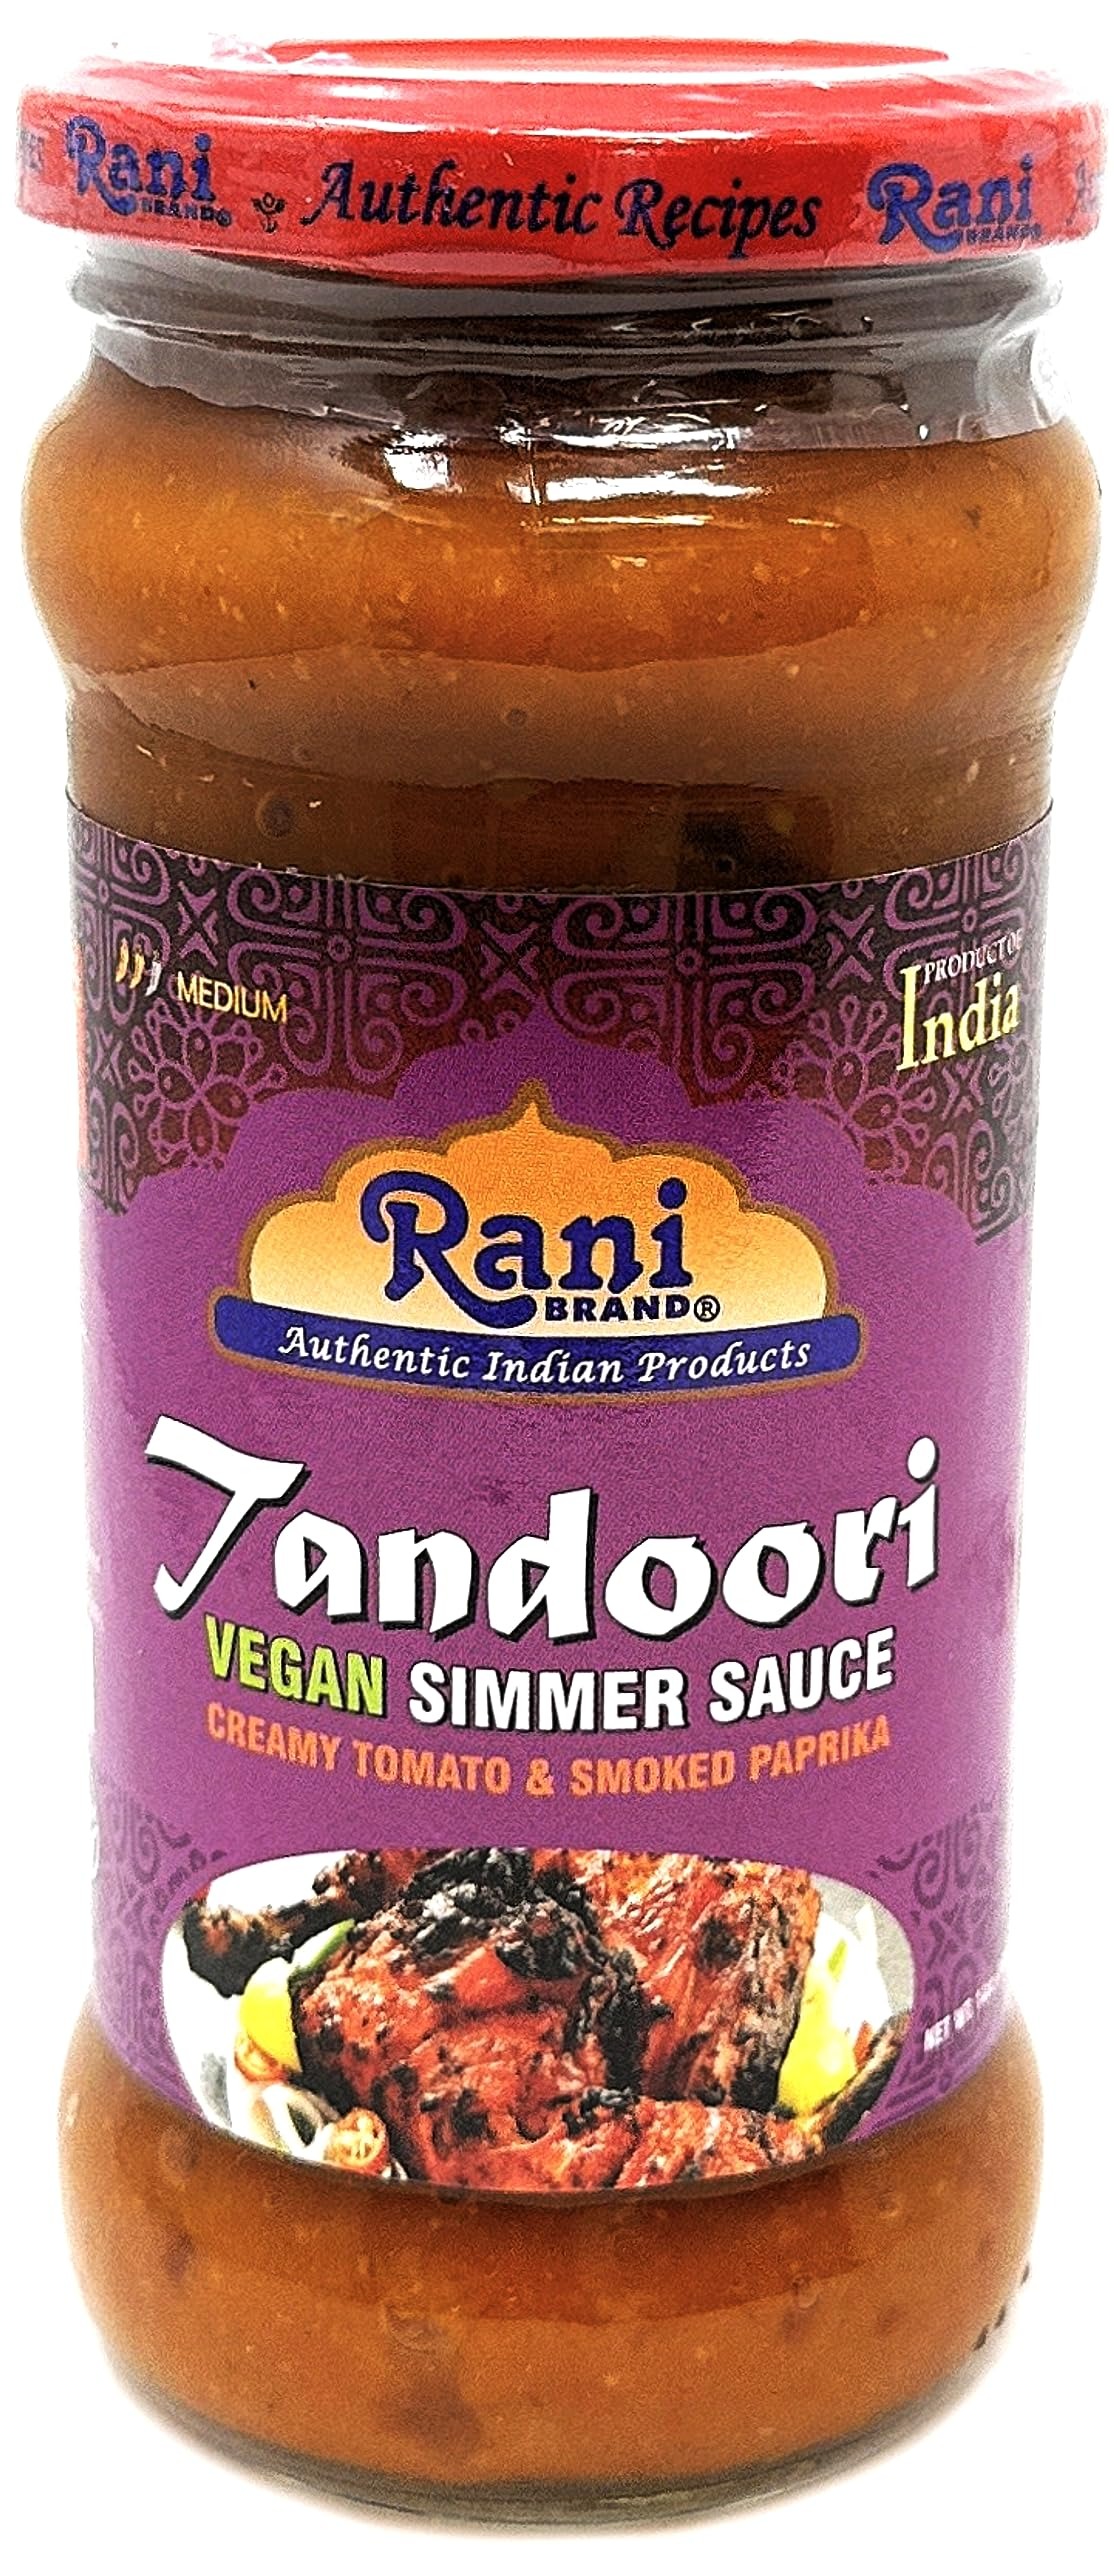
Item Name: Rani Tandoori Vegan Simmer Sauce (Creamy Tomato & Smoked Paprika) 14oz (400g) Glass Jar ~ Easy to Use | Vegan | No Colors | All Natural | NON-GMO | Gluten Free | Indian Origin
Bullet Point 1: You'll LOVE our Tandoori VEGAN Simmer Sauce by Rani Brand Here's Why:
Bullet Point 2: 🍗Now in GLASS JAR! We bubble & box your glass order so it will reach you safe! 100% Natural, Non-GMO, No Preservatives, Vegan, Gluten Free PREMIUM Gourmet Food Grade Spice.
Bullet Point 3: 🍗Easy to follow recipe on bottle. Can be used as a rub or to create curry. Used to to make Tandoori Chicken, curry vegetables or our favorite Paneer! (Indian Cheese)
Bullet Point 4: 🍗Rani is a USA based company selling spices for over 40 years, buy with confidence!
Bullet Point 5: 🍗Net Wt. 14oz (400g), Authentic Indian Product, Product of India
Product Description: <b>Tandoori Masala</b>A Little History! <br> The state of Punjab is particularly famous for its Tandoori cuisine, which uses large clay ovens to barbeque meat dishes, breads and creamy lentil stews. Meat, poultry, and seafood are marinated in a mixture of yogurt and Tandoori Masala, and then baked in the traditional clay oven, barbeque grill, or conventional oven. The blend has a fragrant spicy aroma, which is both hot and sour in taste combining strong overtones of cumin and coriander.
Value: 14.0
Unit: Ounce

Price: 14.49